The Gay Vagabond

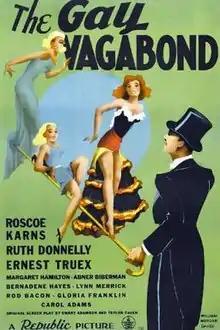
Theatrical release poster

The Gay Vagabond is a 1941 American comedy film directed by William Morgan and written by Ewart Adamson and Taylor Caven. The film stars Roscoe Karns, Ruth Donnelly, Ernest Truex, Margaret Hamilton, Abner Biberman and Bernadene Hayes. The film was released on May 12, 1941, by Republic Pictures.